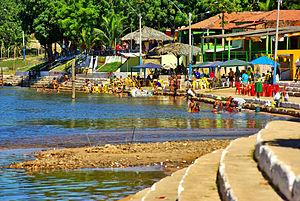
Balsas est une ville du sud de l'État du Maranhão au Brésil.